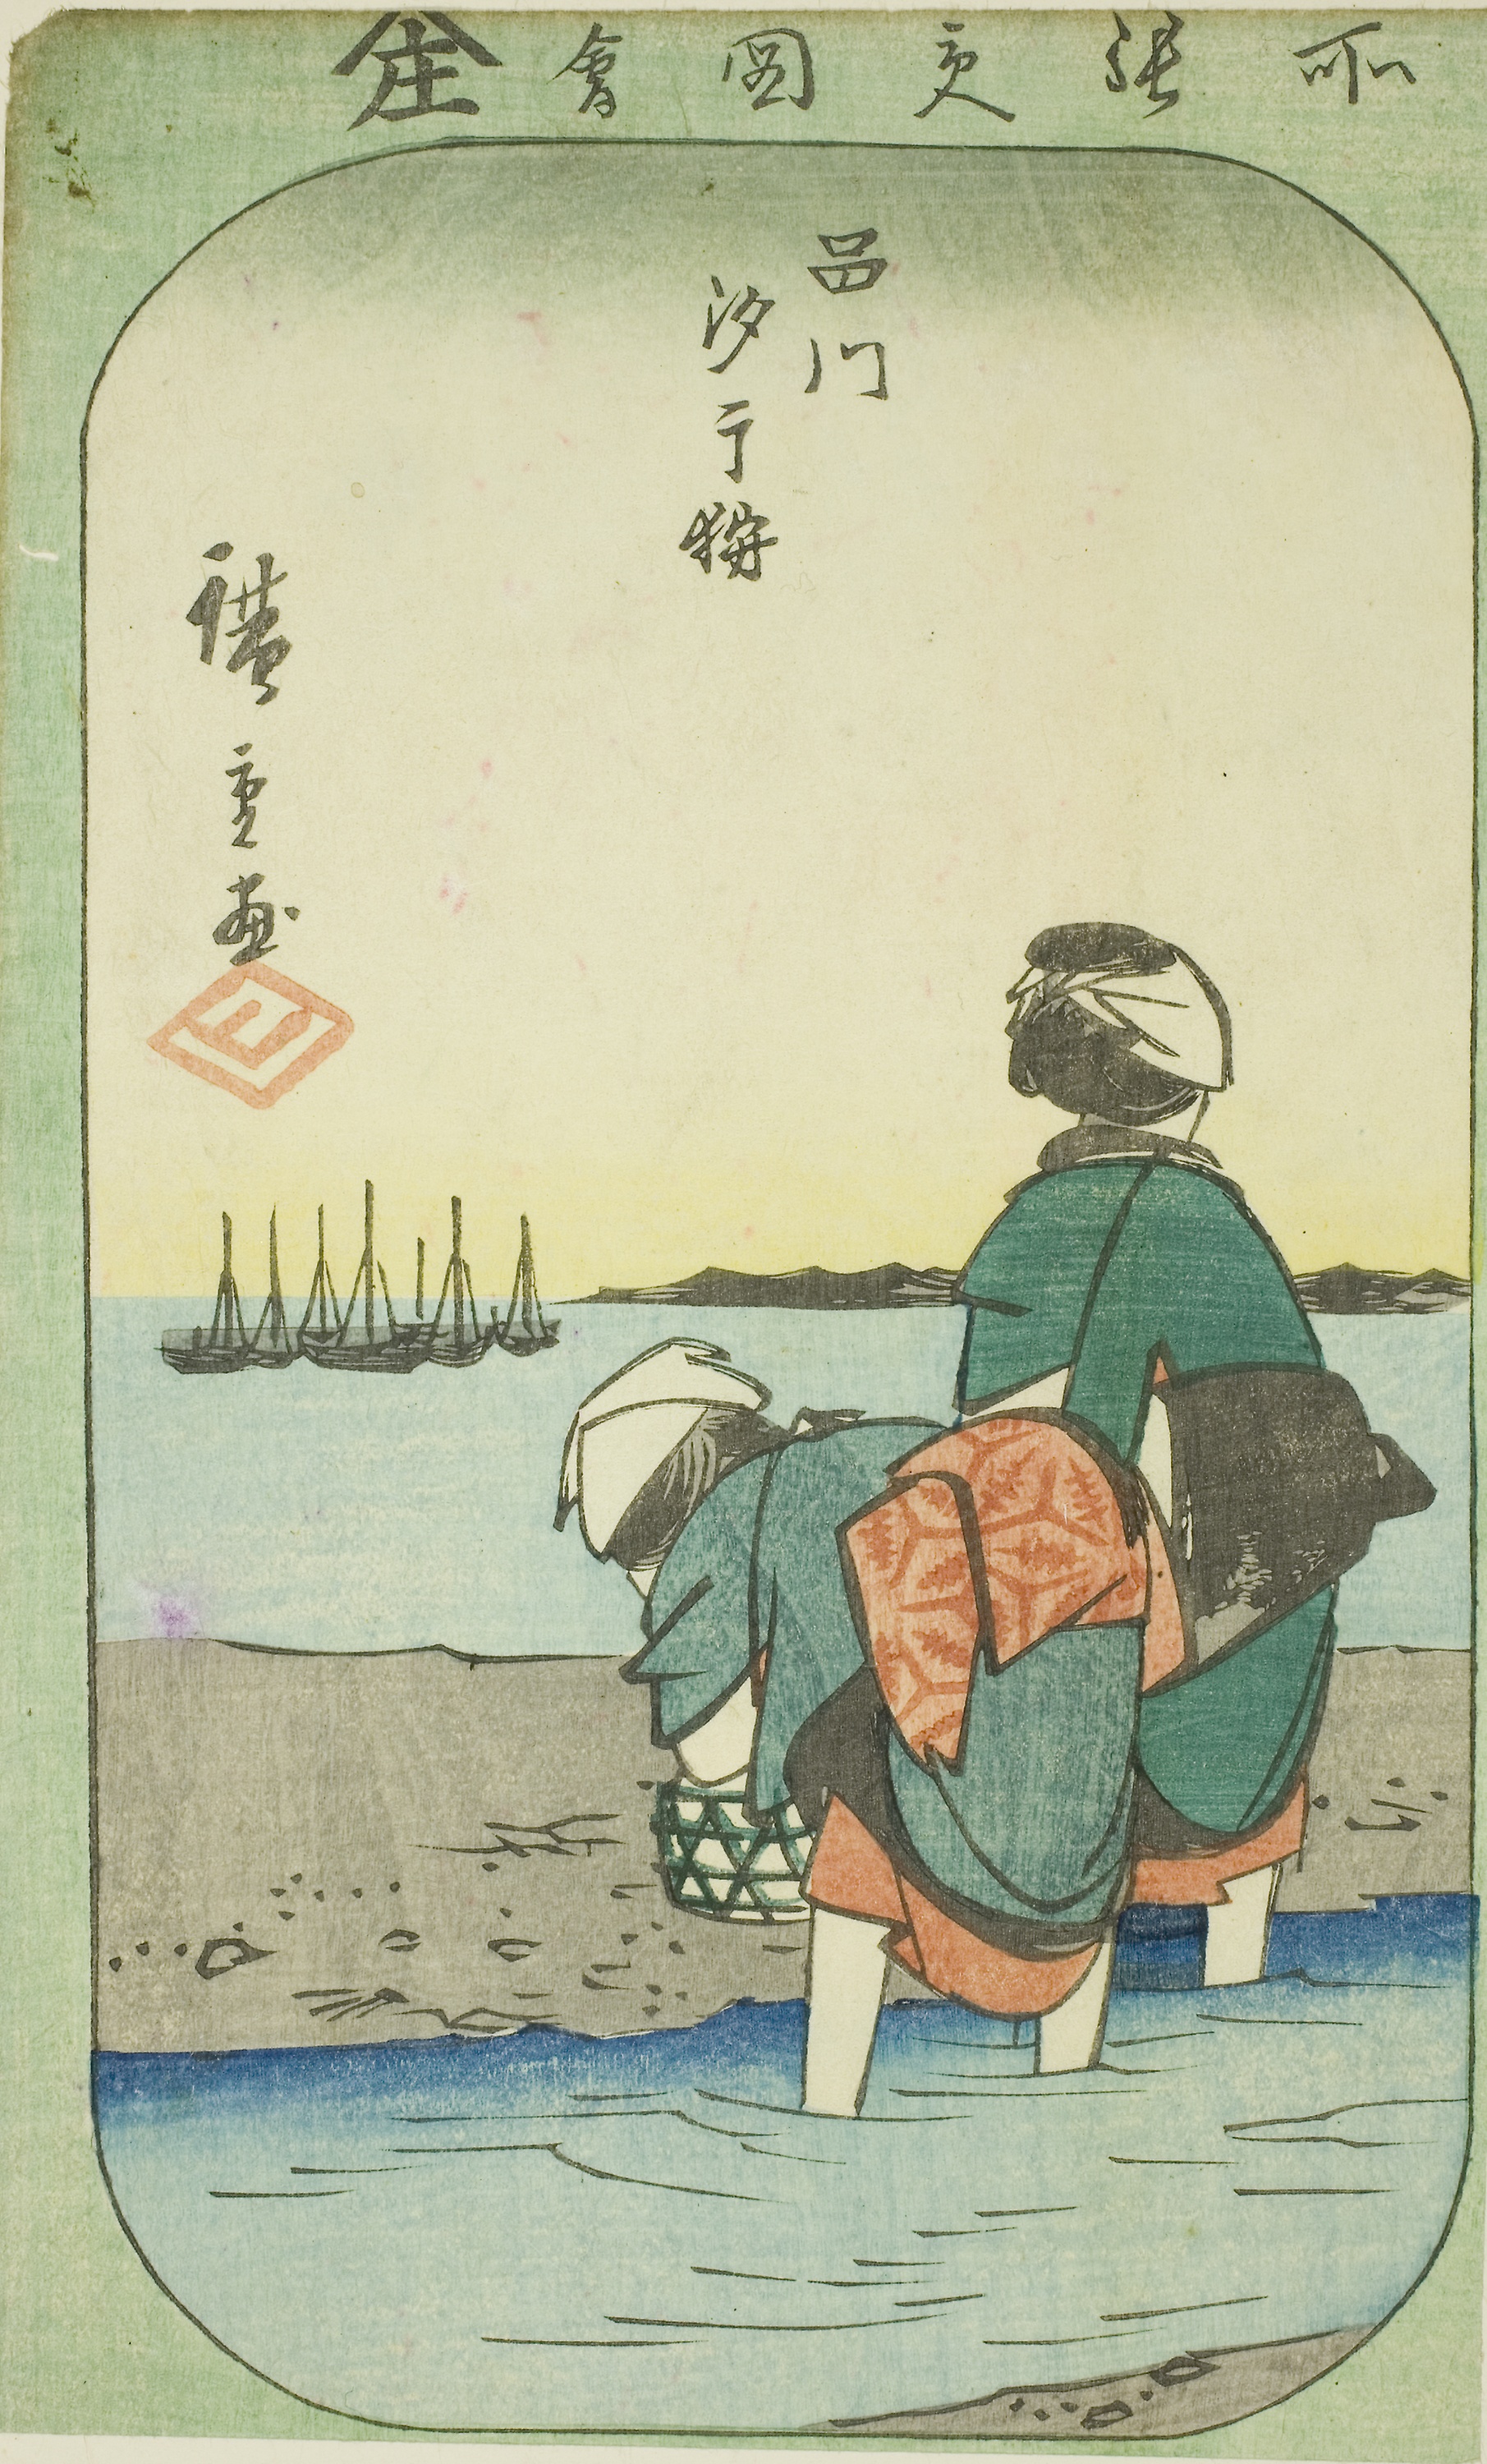
cartoon, text, illustration, child, art